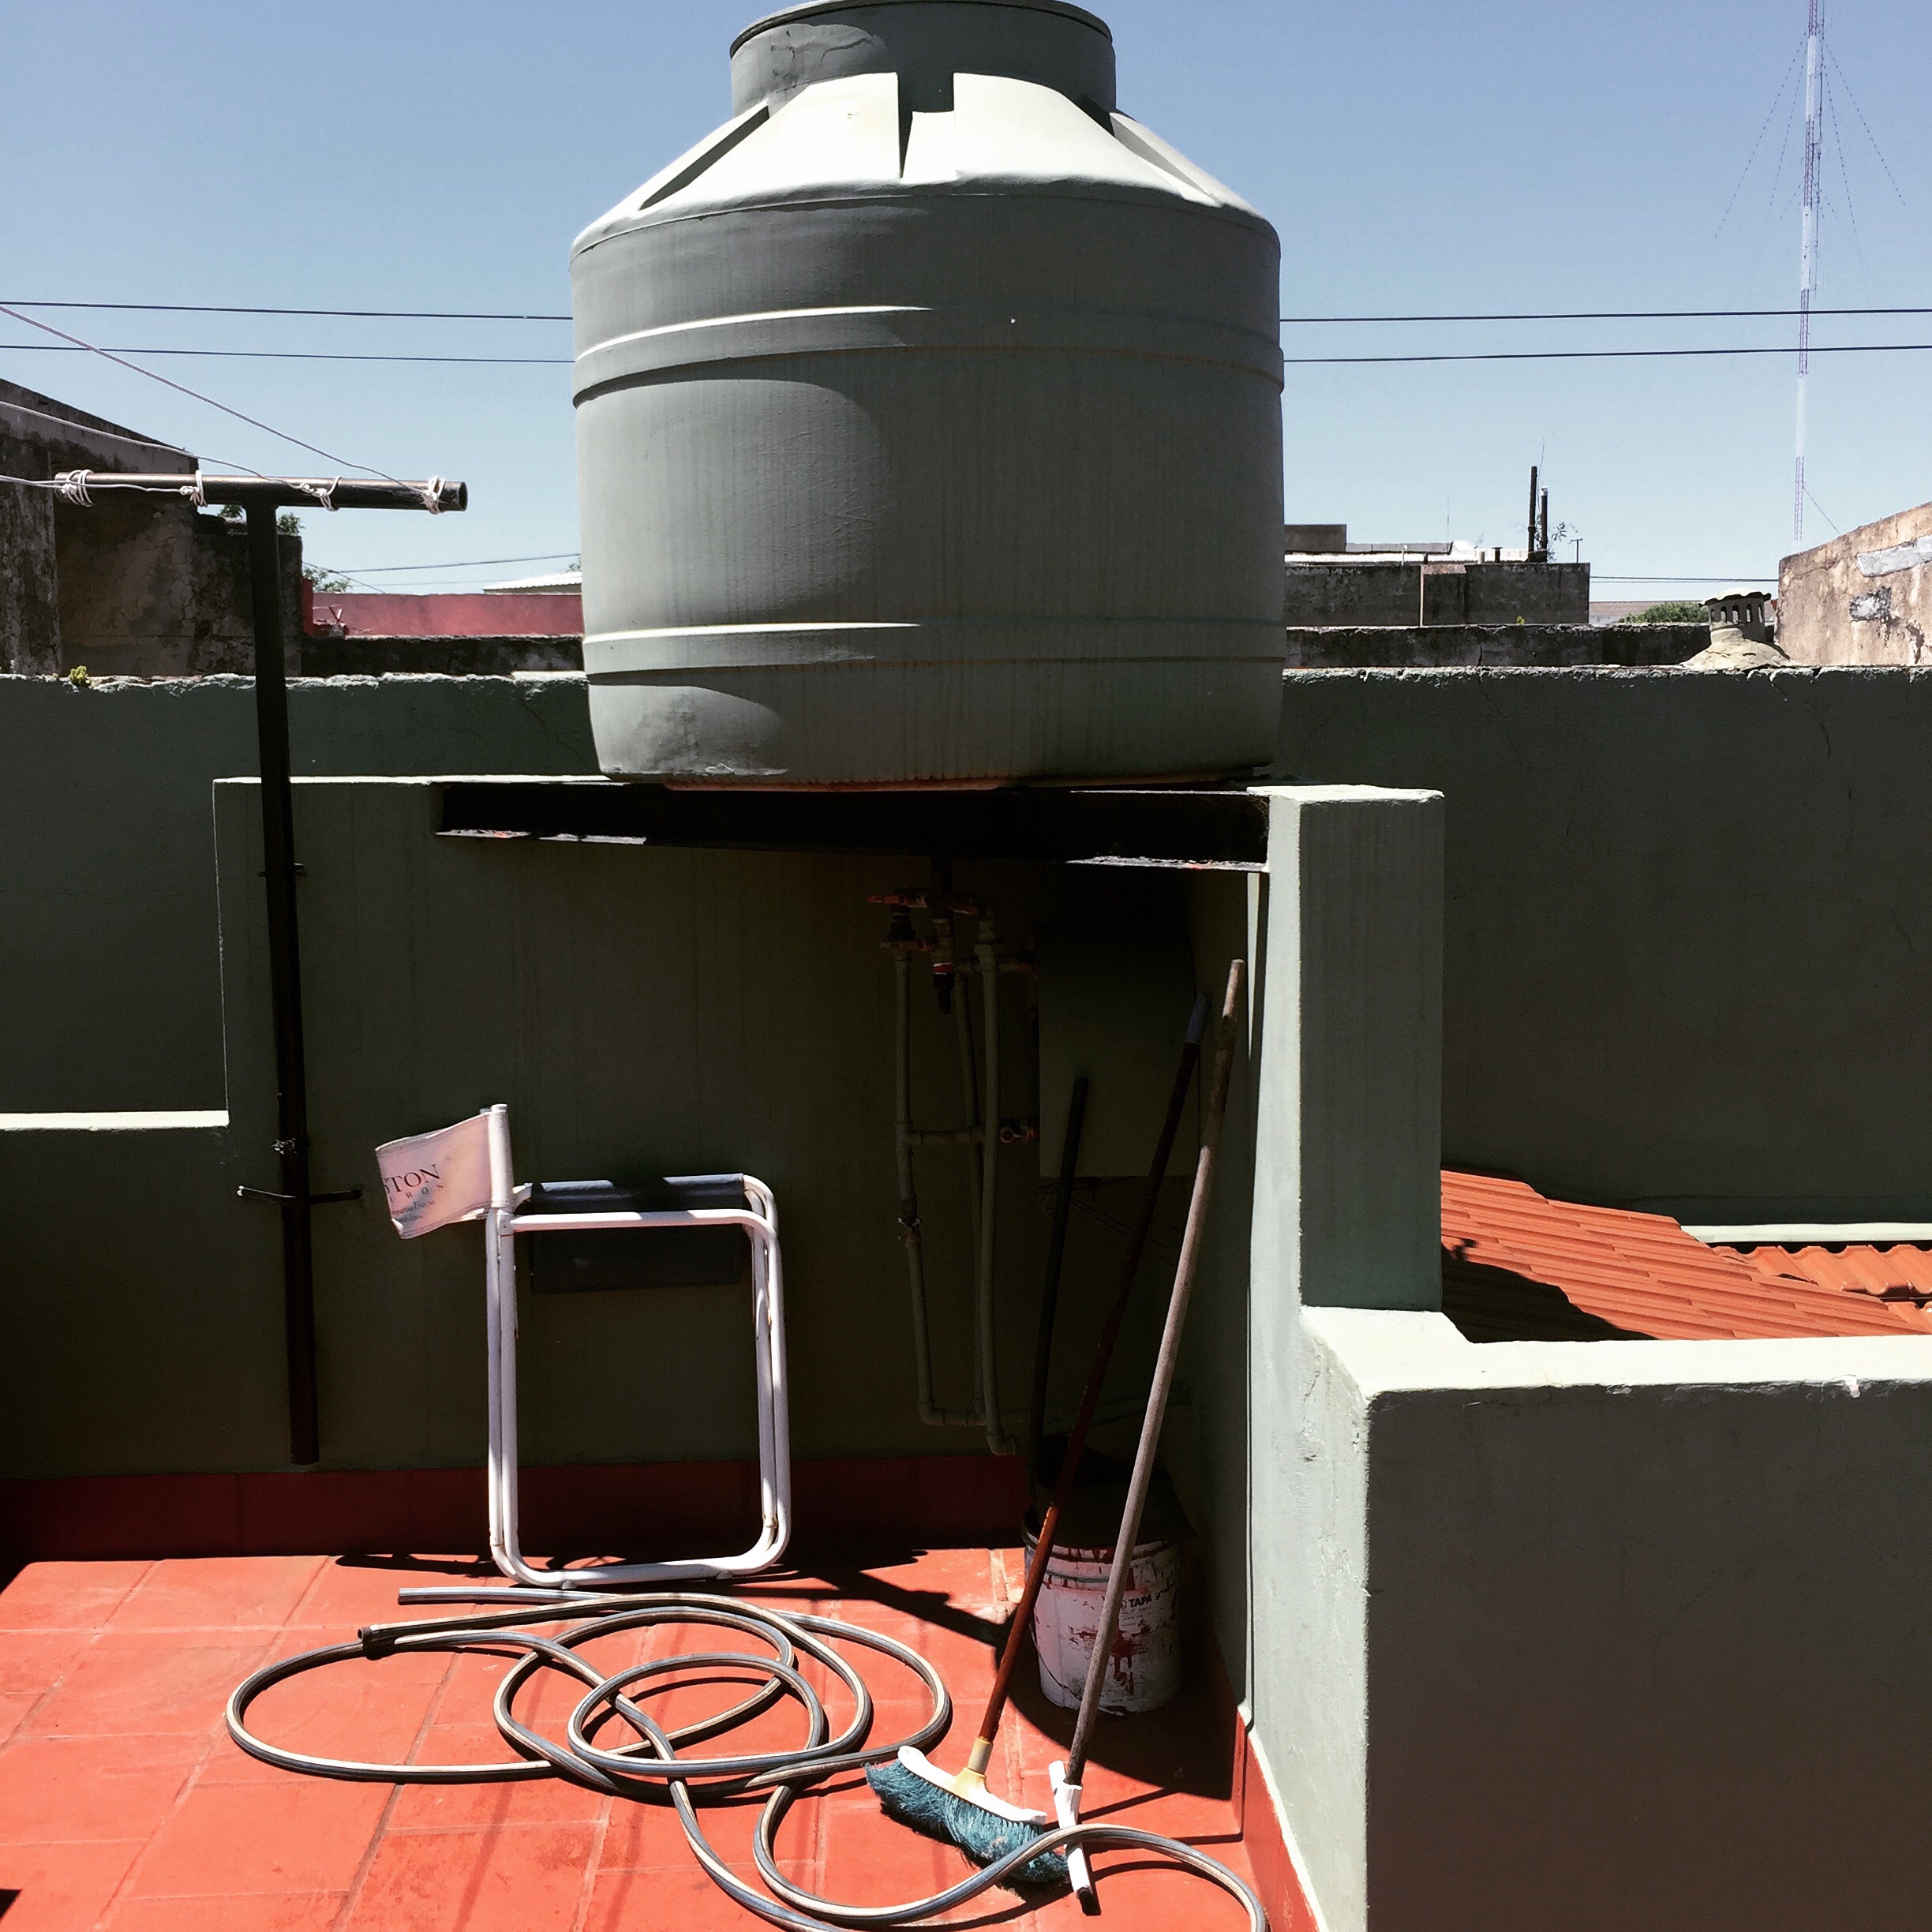
iphone, vehicle, instagram, argentina, iphoneography, project365, squareformat, rodrigoparedes, buenosaires, ar, 160378, 160378com, www160378com, iphone6plus, 311, man made object